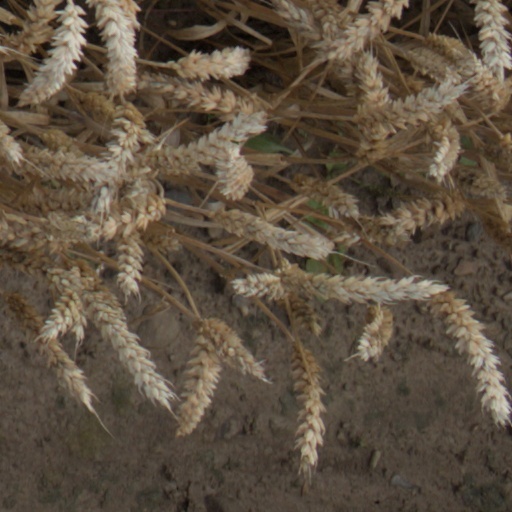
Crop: wheat